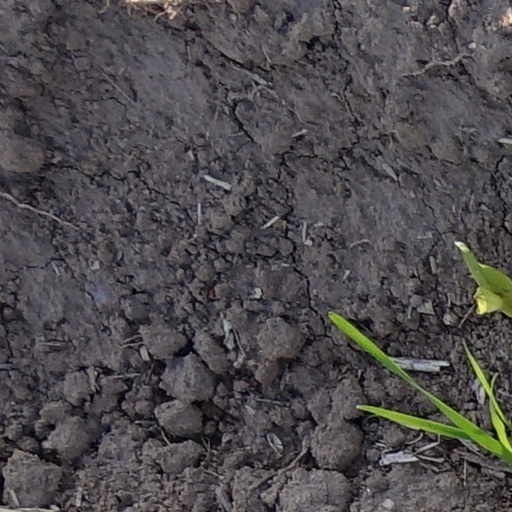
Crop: wheat